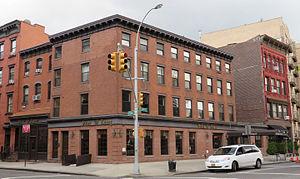
Trump Steaks est une marque, aujourd'hui abandonnée, de steak et autres viandes détenue par l'homme d'affaires Donald Trump. La marque est lancée en 2007 et vendue exclusivement par The Sharper Image et QVC. Les Trump Steaks connaissent un échec commercial et sont abandonnés par leur distributeur au bout de deux mois.